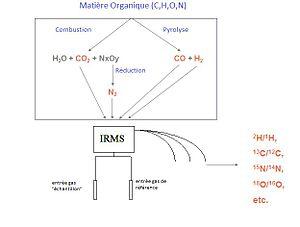
Principe de la Spectrométrie de masse Isotopique
Le fractionnement isotopique naturel spécifique par résonance magnétique nucléaire est une méthode qui permet avec une très grande précision de quantifier les différences de teneurs isotopiques sur chacun des sites d’une molécule et donc de mesurer le fractionnement isotopique naturel spécifique correspondant à chaque site de cette molécule.